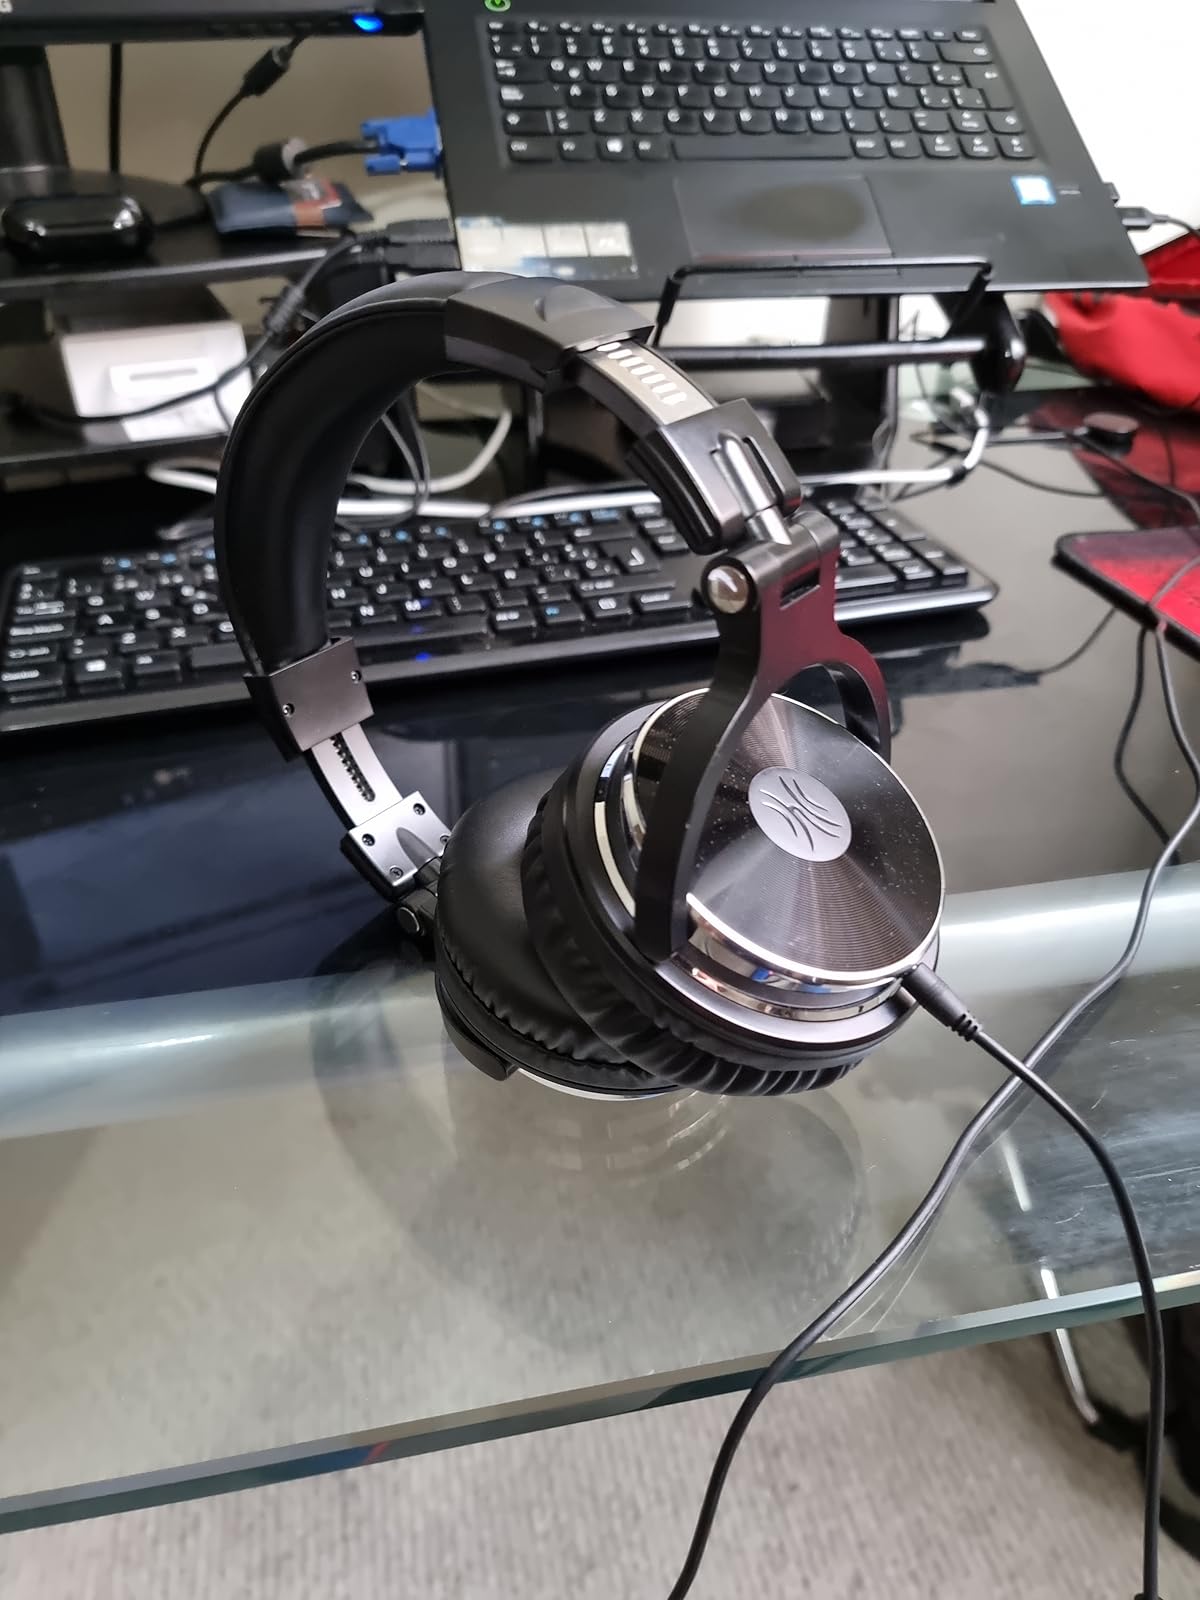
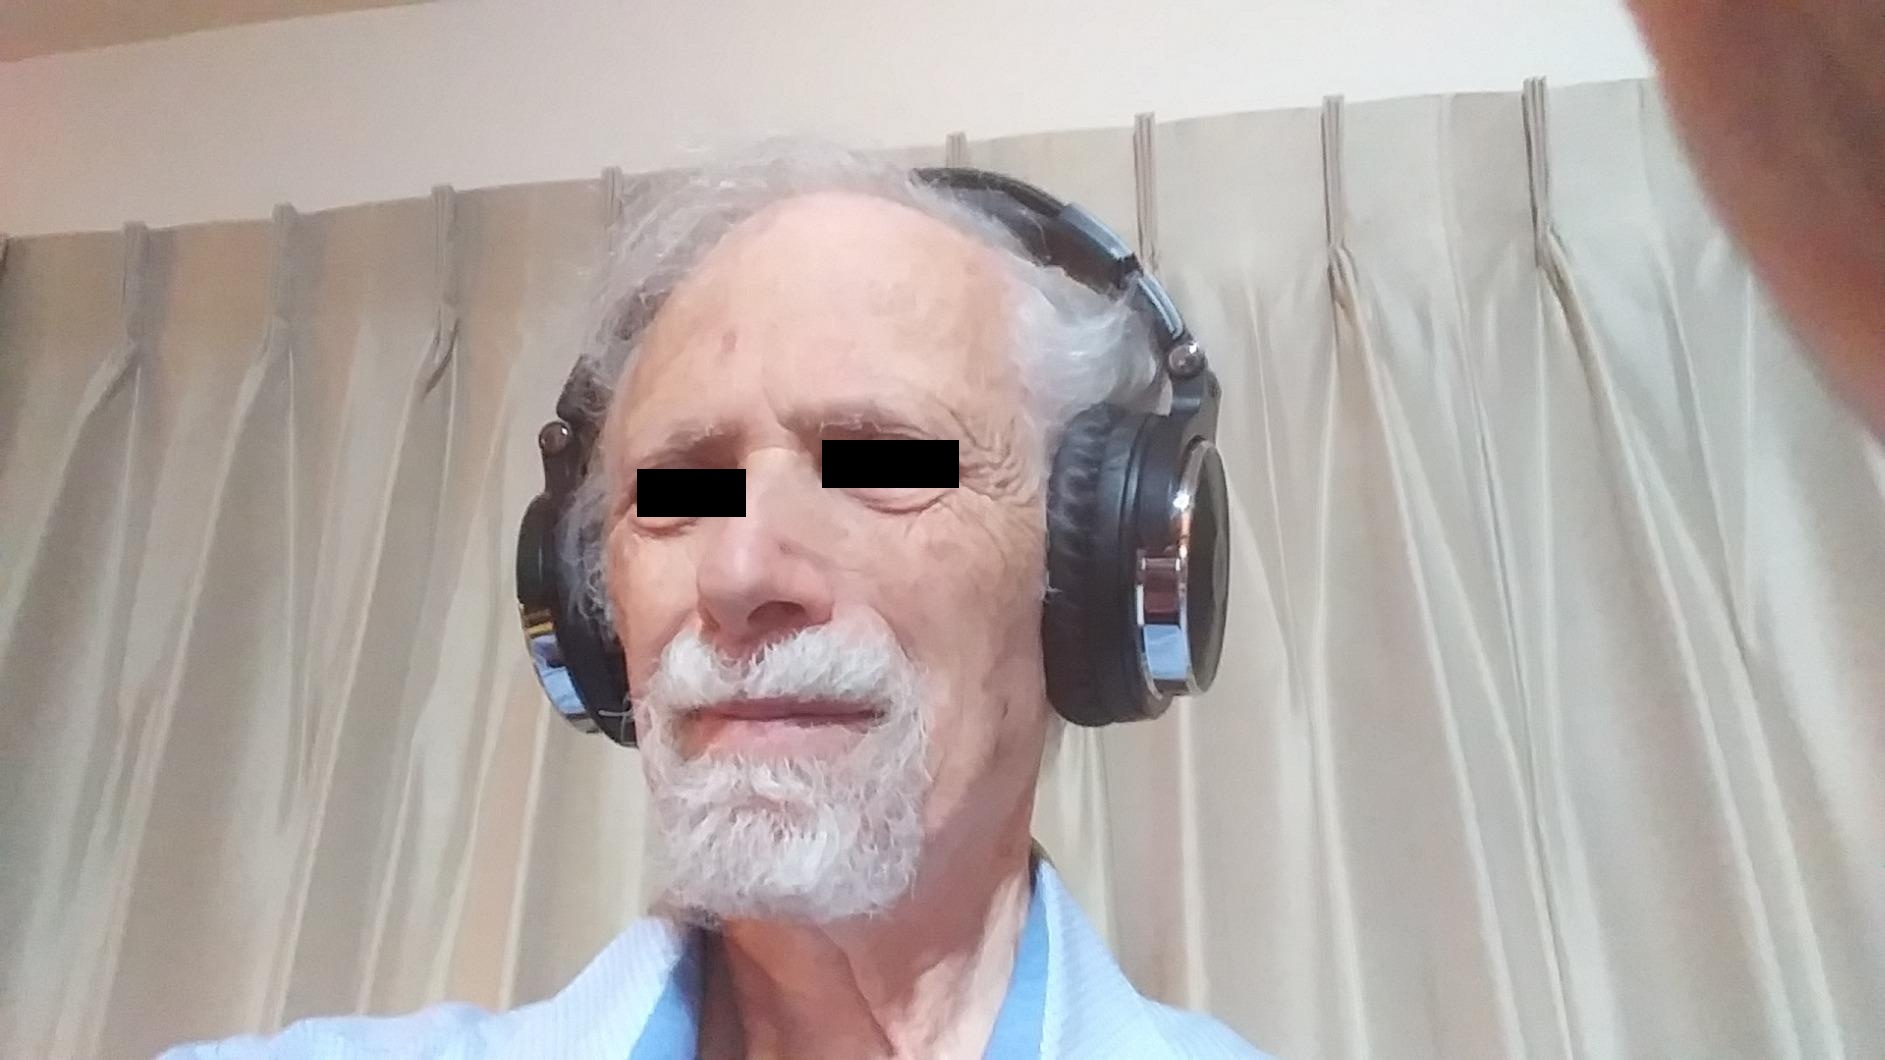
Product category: headphones
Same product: yes